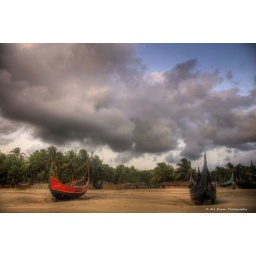
boat under cloud